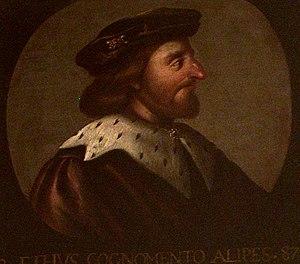
Áed, aussi appelé Aedh, Aodh ou Ethe, est brièvement roi d'Écosse de 877 à 878. Fils de Kenneth Iᵉʳ, il succède à son frère Constantin Iᵉʳ. Il est tué peu après son accession au trône par Giric qui conspire contre lui avec le neveu utérin d'Aed, Eochaid.
Le titre de roi des Écossais est porté par les souverains du royaume d'Écosse du haut Moyen Âge jusqu'en 1707.
Cette page dresse une liste de personnalités mortes au cours de l'année 878 :